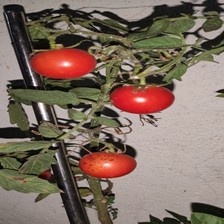
Label: tomato